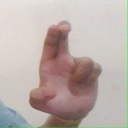
अक्षर: आ